Luo Ying

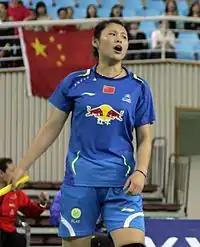
Luo at the 2014 Asian Championships

Luo Ying (born 11 January 1991) is a Chinese badminton player. She specializes in doubles and partnered with her twin sister, Luo Yu. The twins competed at the 2016 Rio Summer Olympics but did not advance to the knock-out stage after placing third in the group stage.